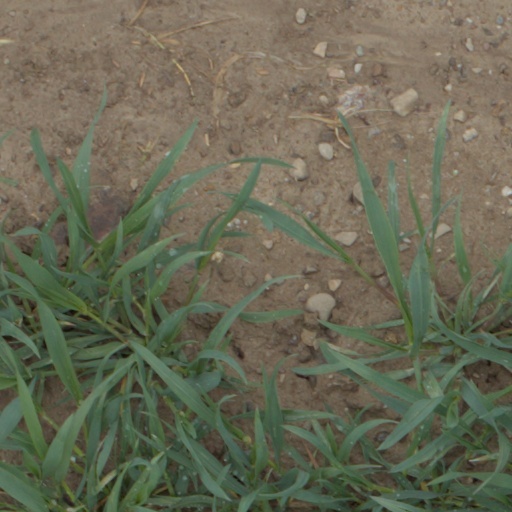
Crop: wheat